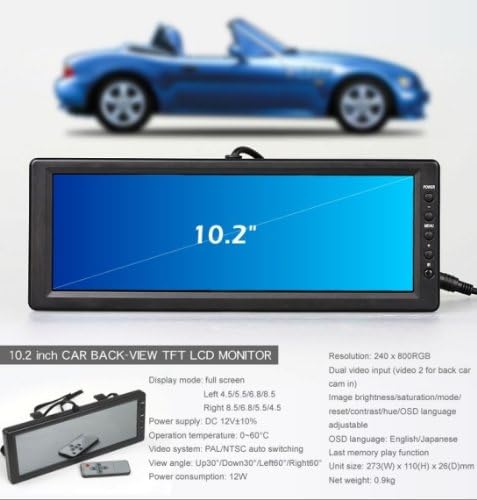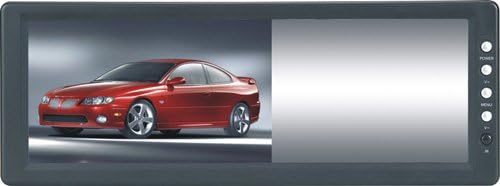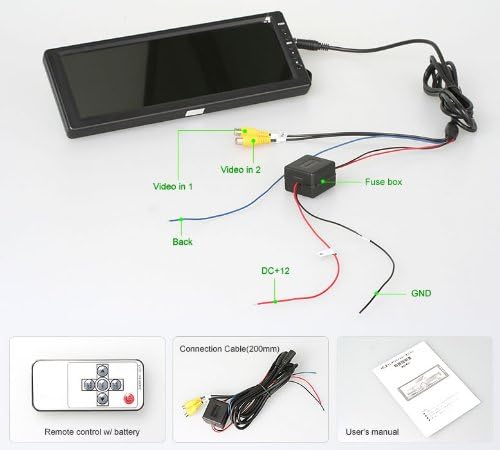
new 10.2 5 way Adjustable Rear View Mirror Car Monitor Screen
Category: Car Electronics
This listing is for a Car with BUILT-IN 10.2" TFT LCD high resolution monitor built-in. This mirror is universal and clips onto your existing factory rear view mirror.
Features: Adjustable Viewing sizes: 10.2" / 8.4" / 7" / 5.6" /4.3" | Dual Video Inputs | PAL & NTSC Auto Switching Color Systems | Power Supply: DC 12V, OSD Menu